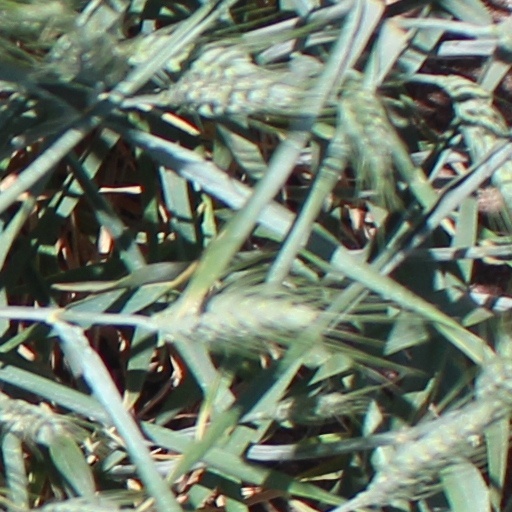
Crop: wheat